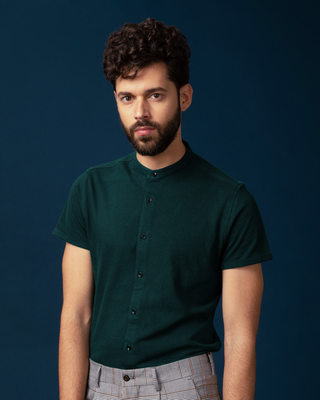
Gender: men